Rumšiškės

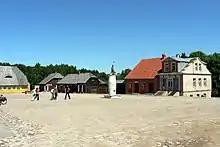
Town square in the museum

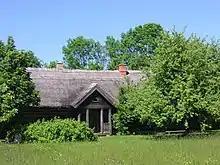
One of the wooden houses in the museum

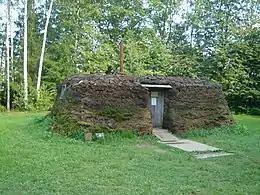
Recent addition to the exposition – a dwelling that was used by Lithuanian deportees to Siberia

Rumšiškės was first mentioned in year 1382 as "Rumsinker" in the "Lithuanian route report" ("Wegeberichte"), prepared by the Teutonic Knights. At that time Rumšiškės were a center of land or an estate of a local ruler. In 1385 Teutonic knights by returning from siege of Vilnius were attacked by Lithuanians who prevented their crossing of the river Nemunas. In 1387 in the letter of Jogaila to Skirgaila, Rumšiškės was mentioned as village. At first the plan of Rumšiškės was linear, but in the first half of 15th century the plan of Rumšiškės was becoming a radial one.